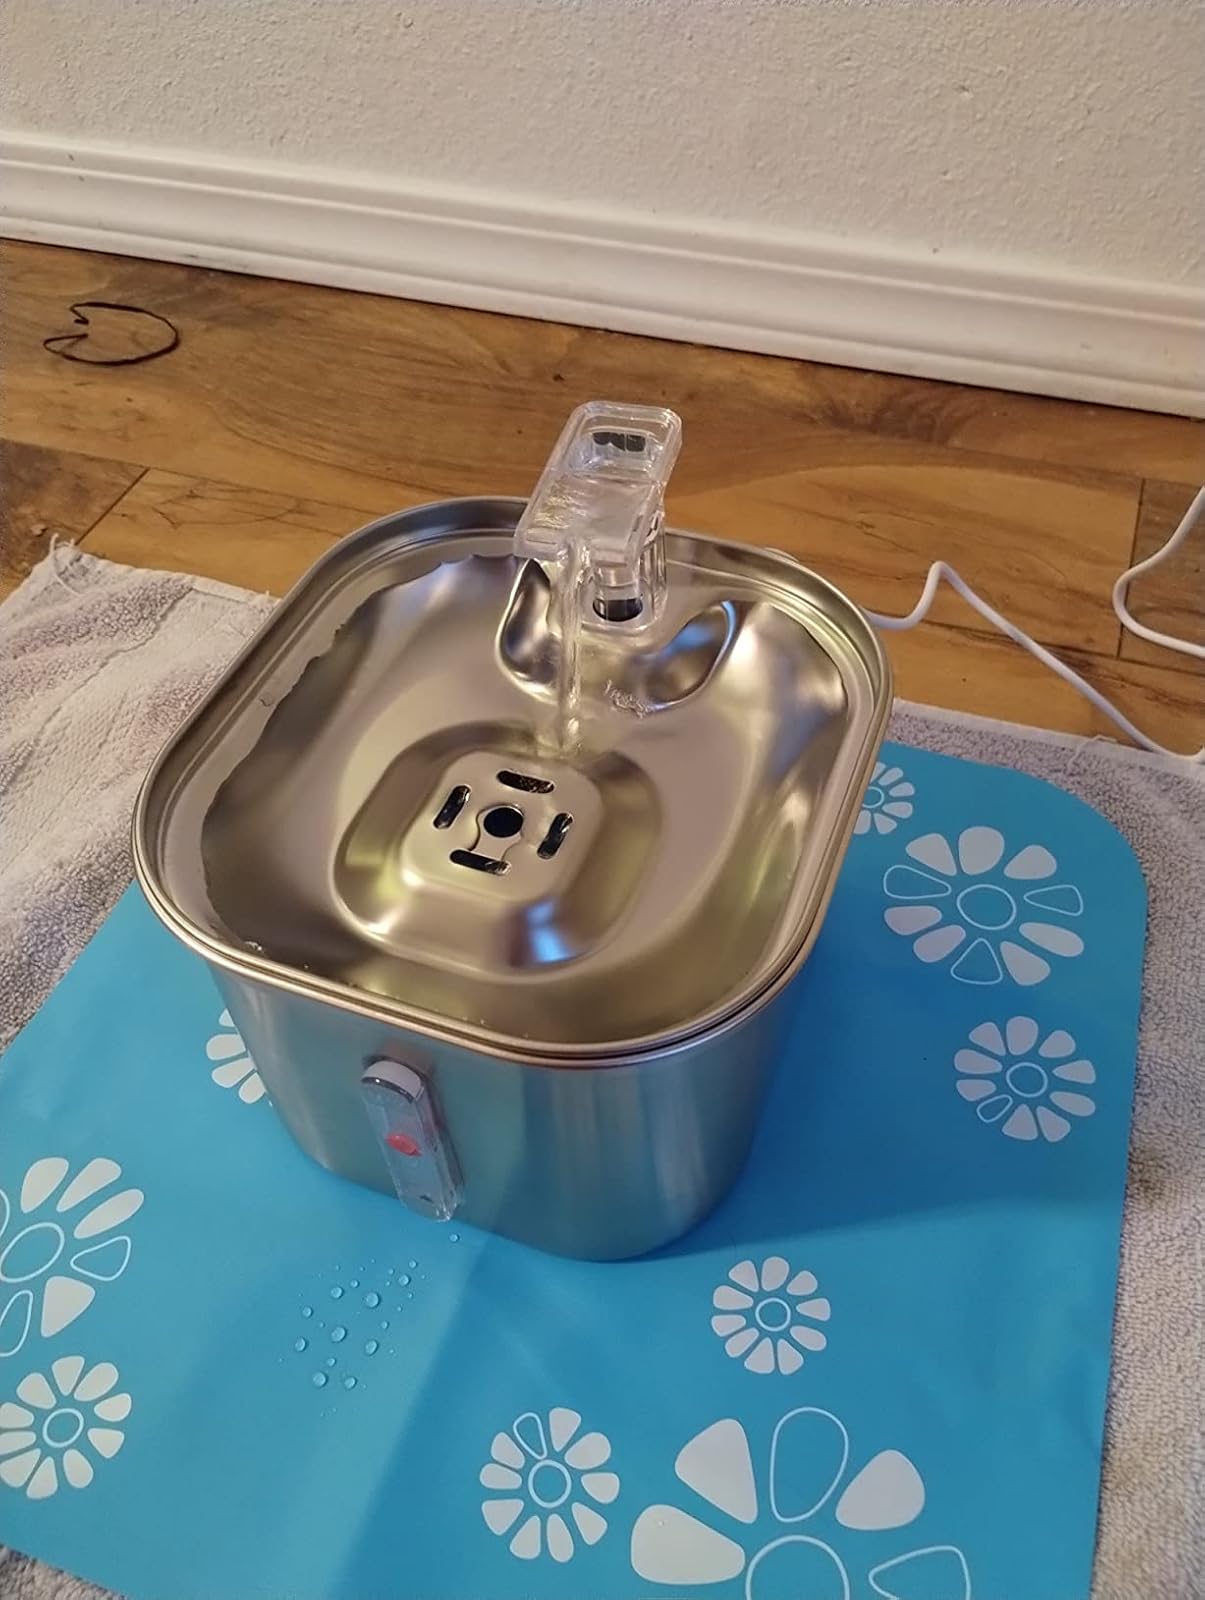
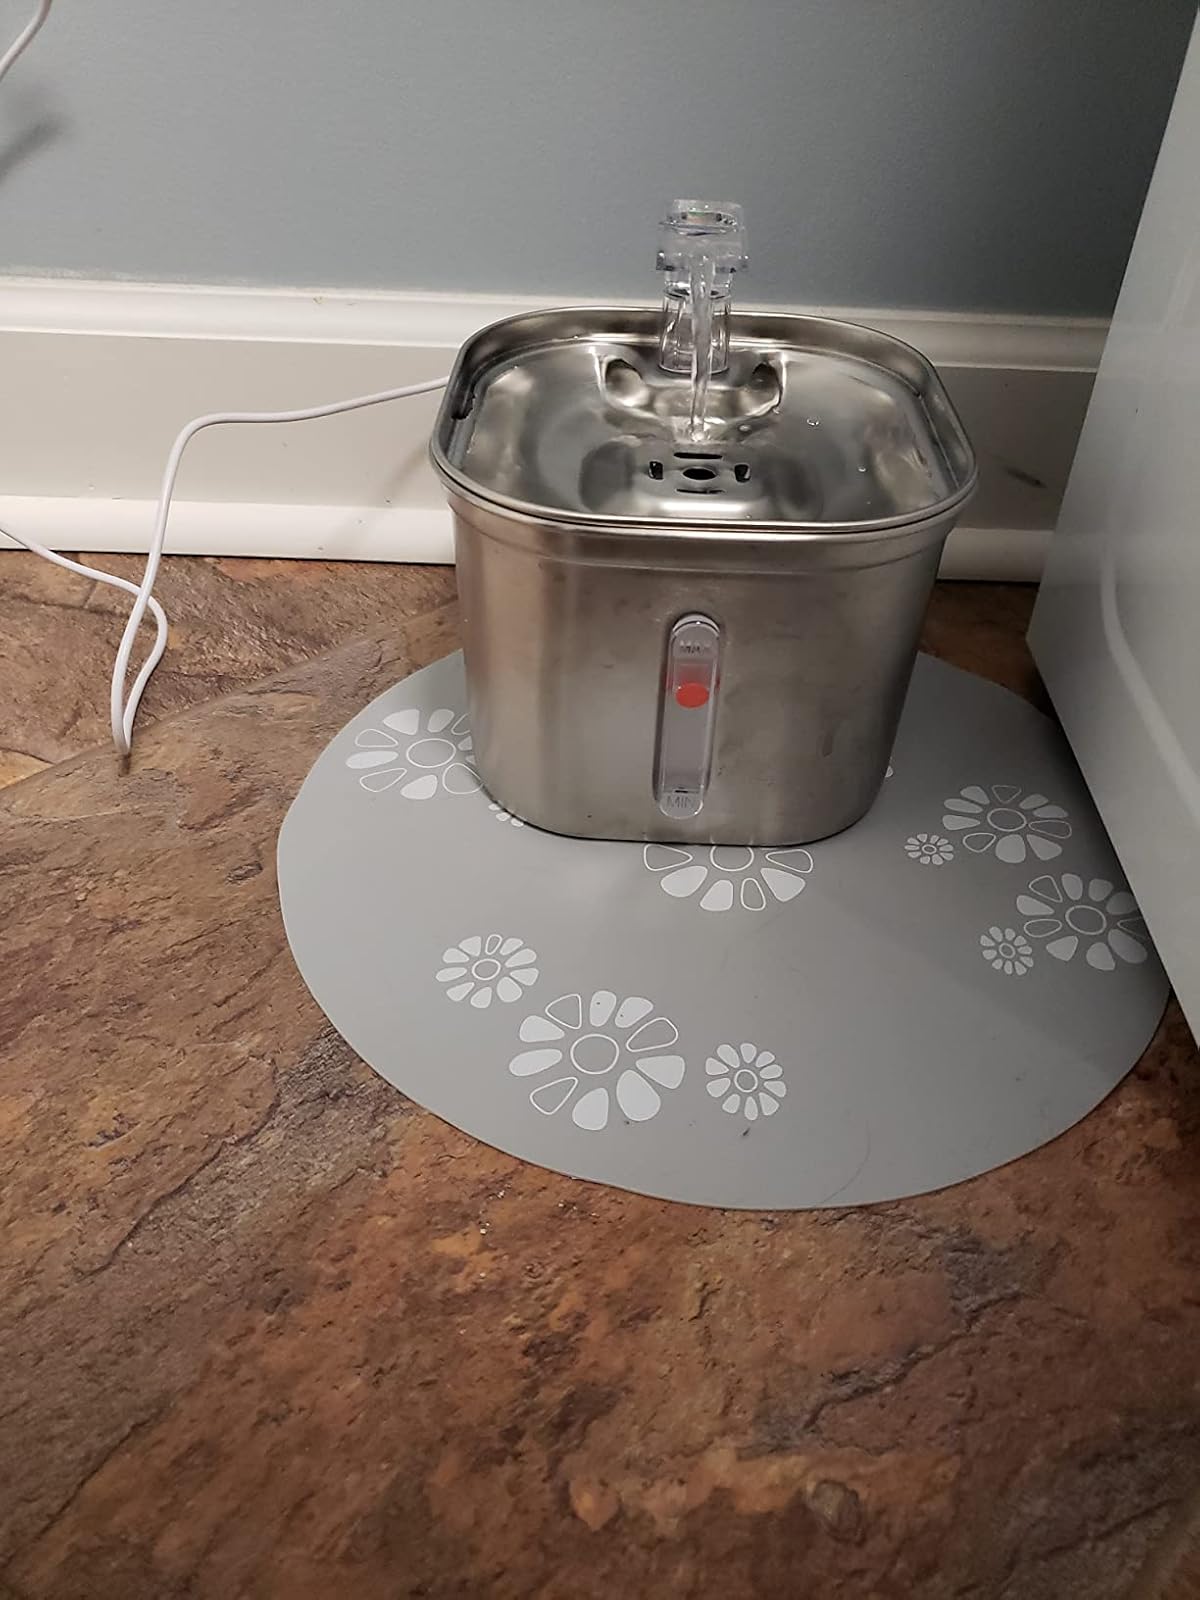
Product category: items_bowl
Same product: yes